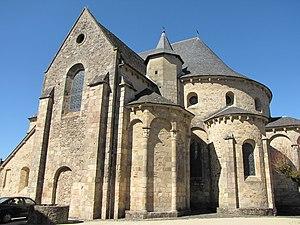
L'église abbatiale Saint-Pierre de Vigeois, Corrèze, France
Cet article recense les monuments historiques français classés en 1886.
Vigeois est une commune française située dans le département de la Corrèze en région Nouvelle-Aquitaine.
L'abbaye Saint-Pierre du Vigeois est une abbaye fondée à Vigeois dans le département de la Corrèze par Arède d'Atane avant 572.